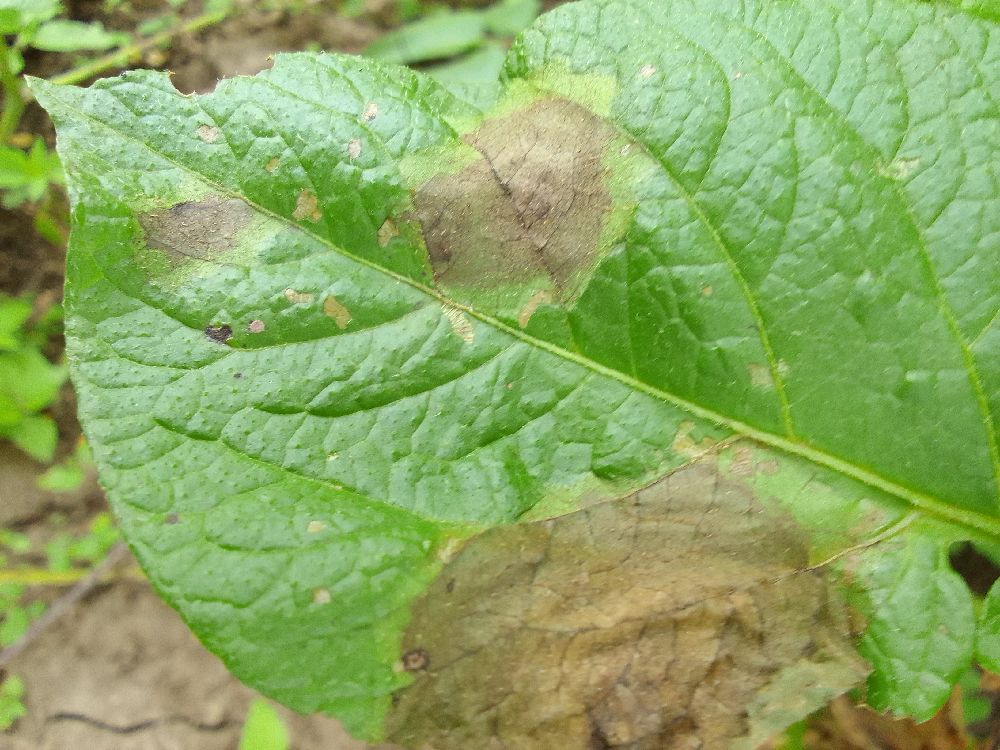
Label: Late blight